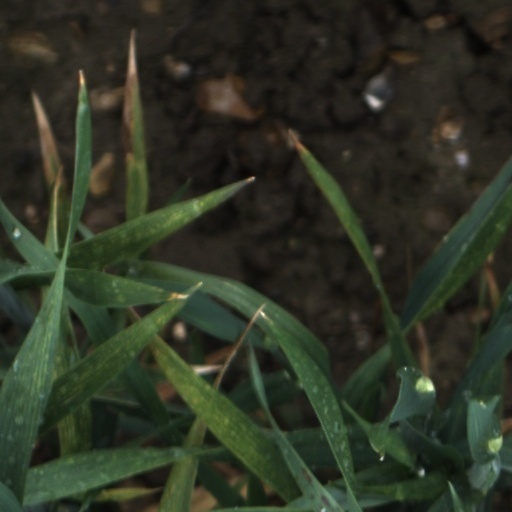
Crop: wheat